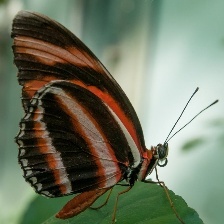
Species: BANDED ORANGE HELICONIAN